2017 New York City Marathon

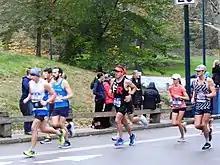
Central Park

The 2017 New York City Marathon was the 47th running of the annual marathon race in New York City, New York, which took place on November 5, 2017. The women's race was won by Shalane Flanagan, the first American woman to do so since Miki Gorman in 1977. The men's race was won by Kenyan Geoffrey Kamworor.